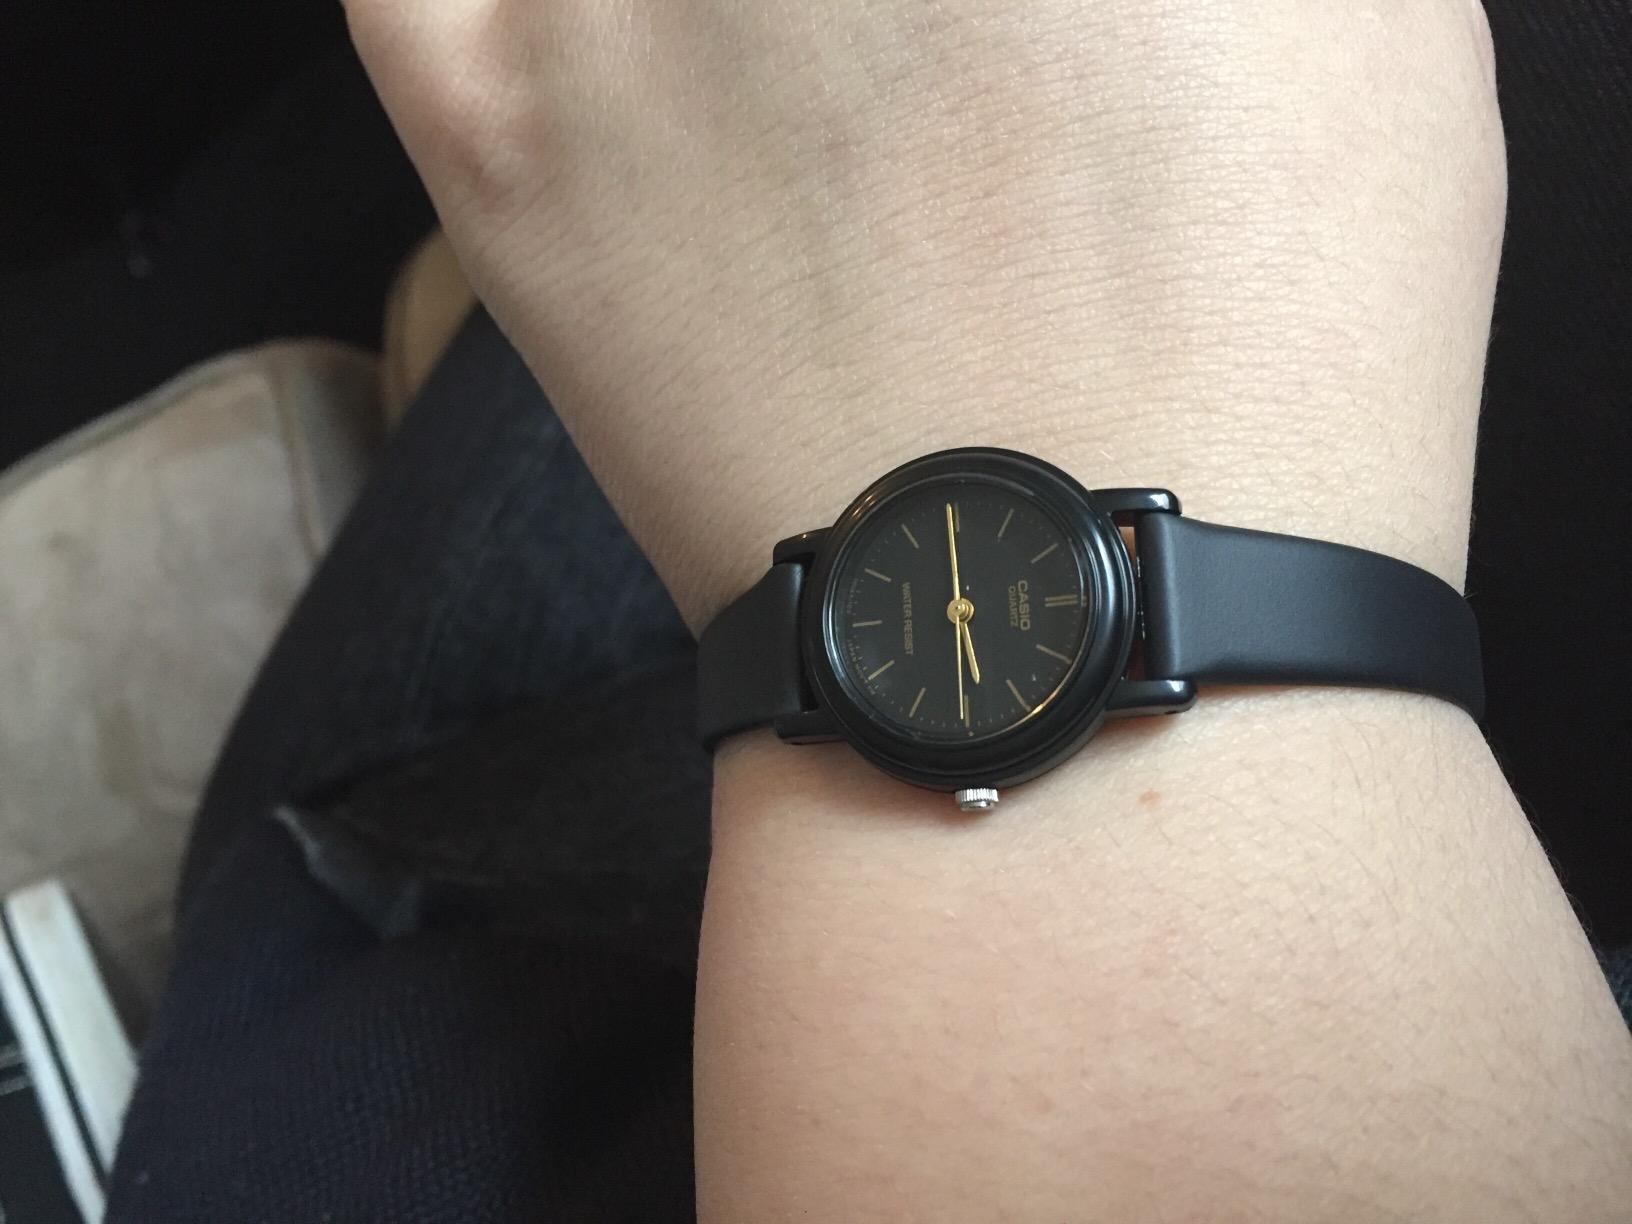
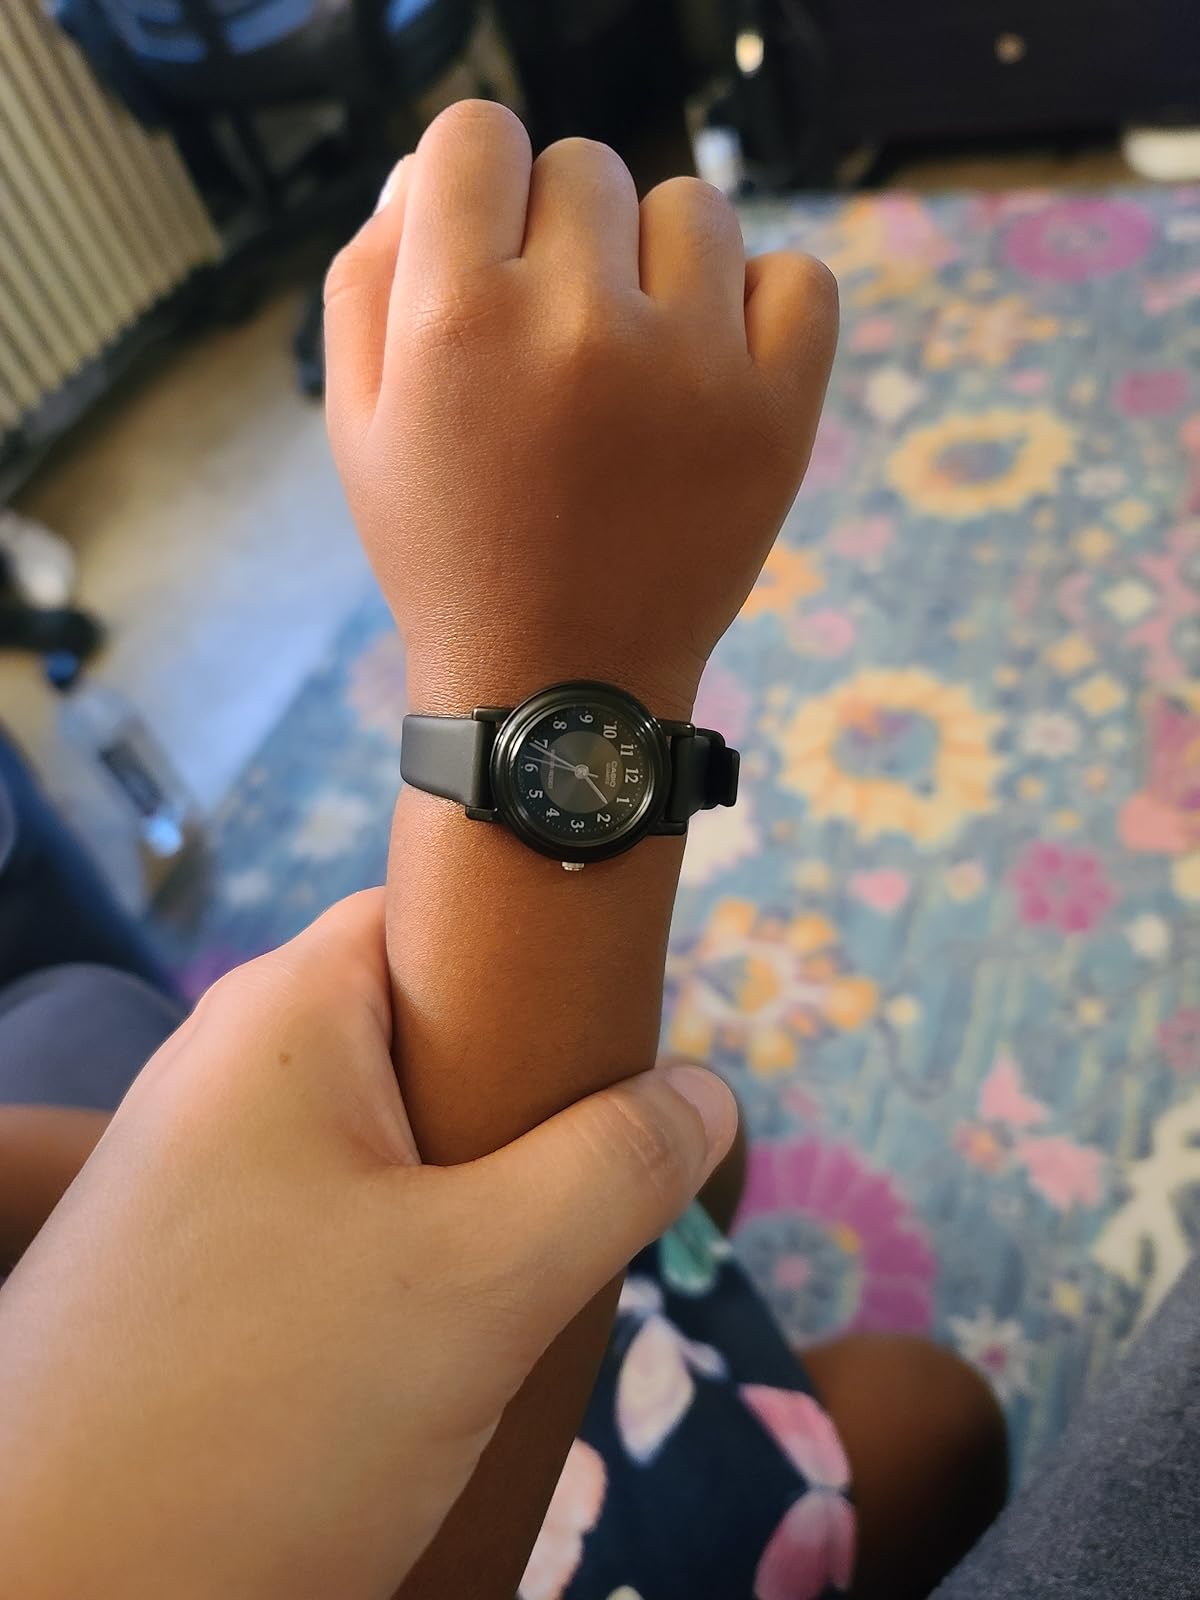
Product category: accessories_watch
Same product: no